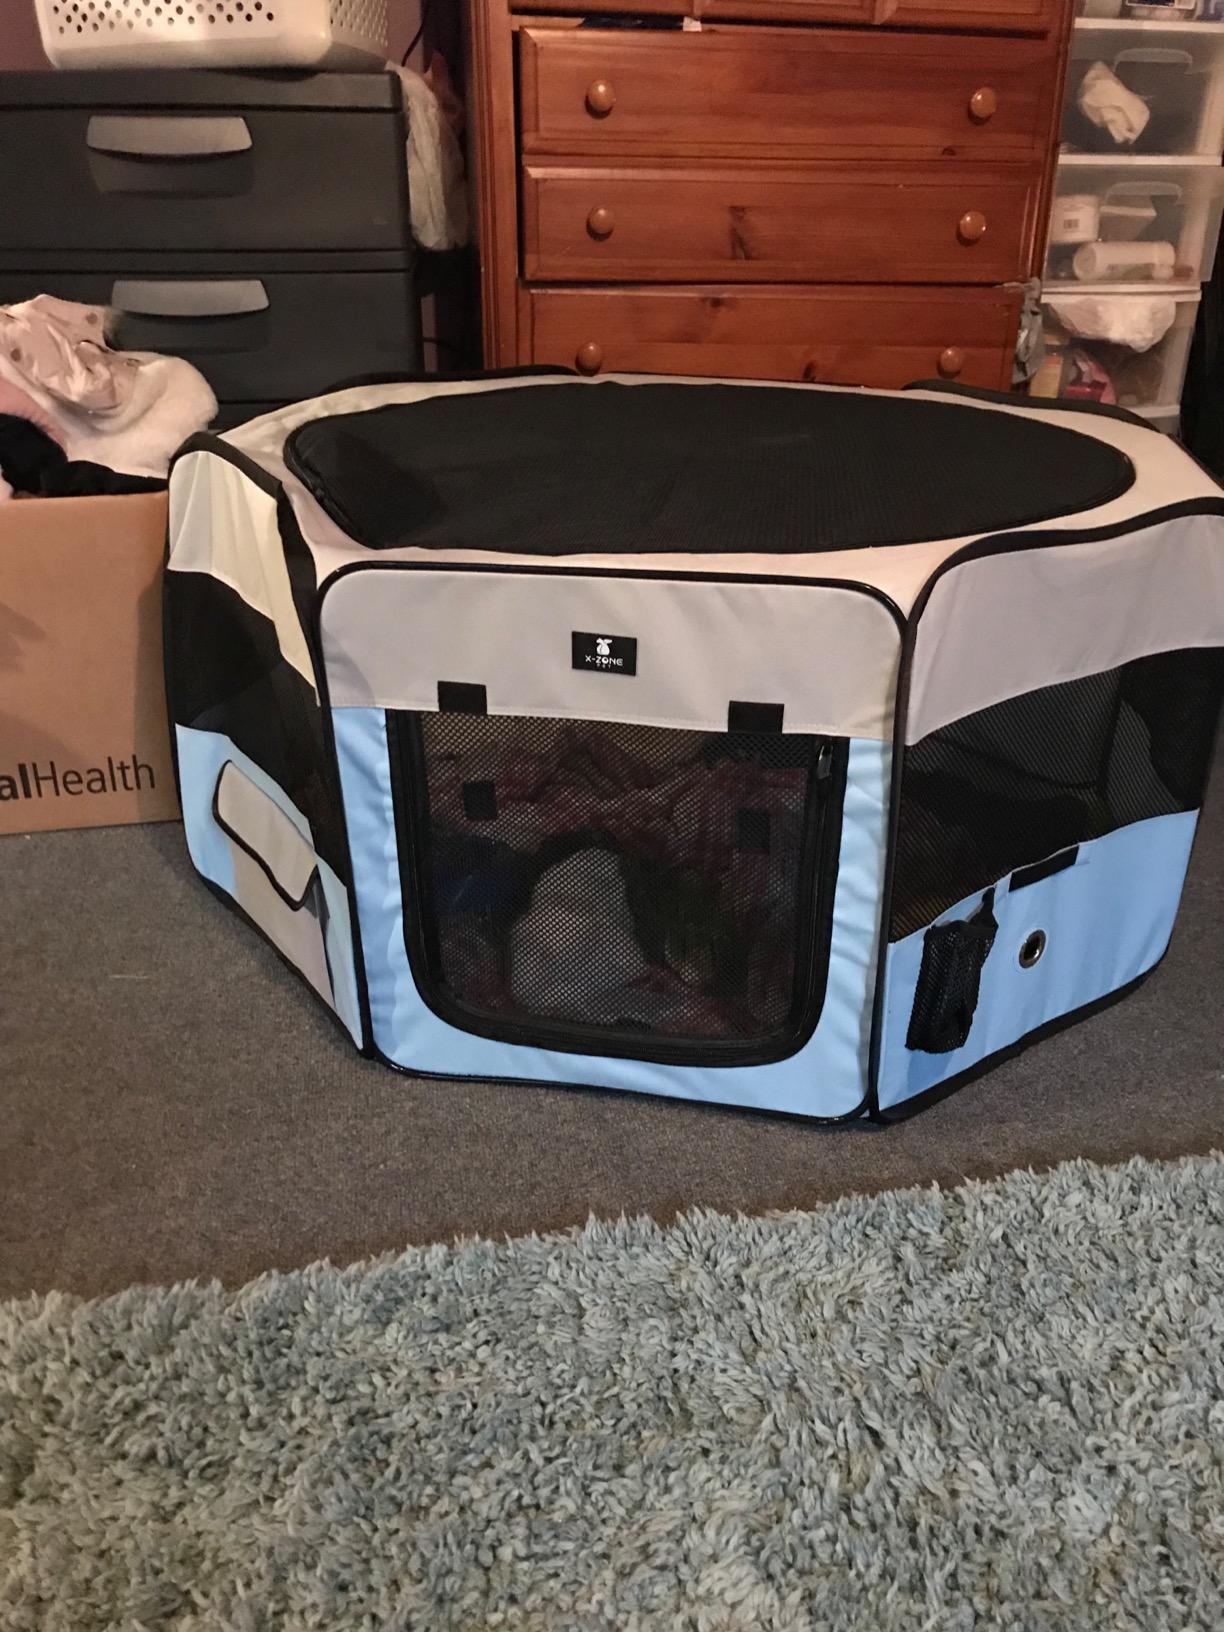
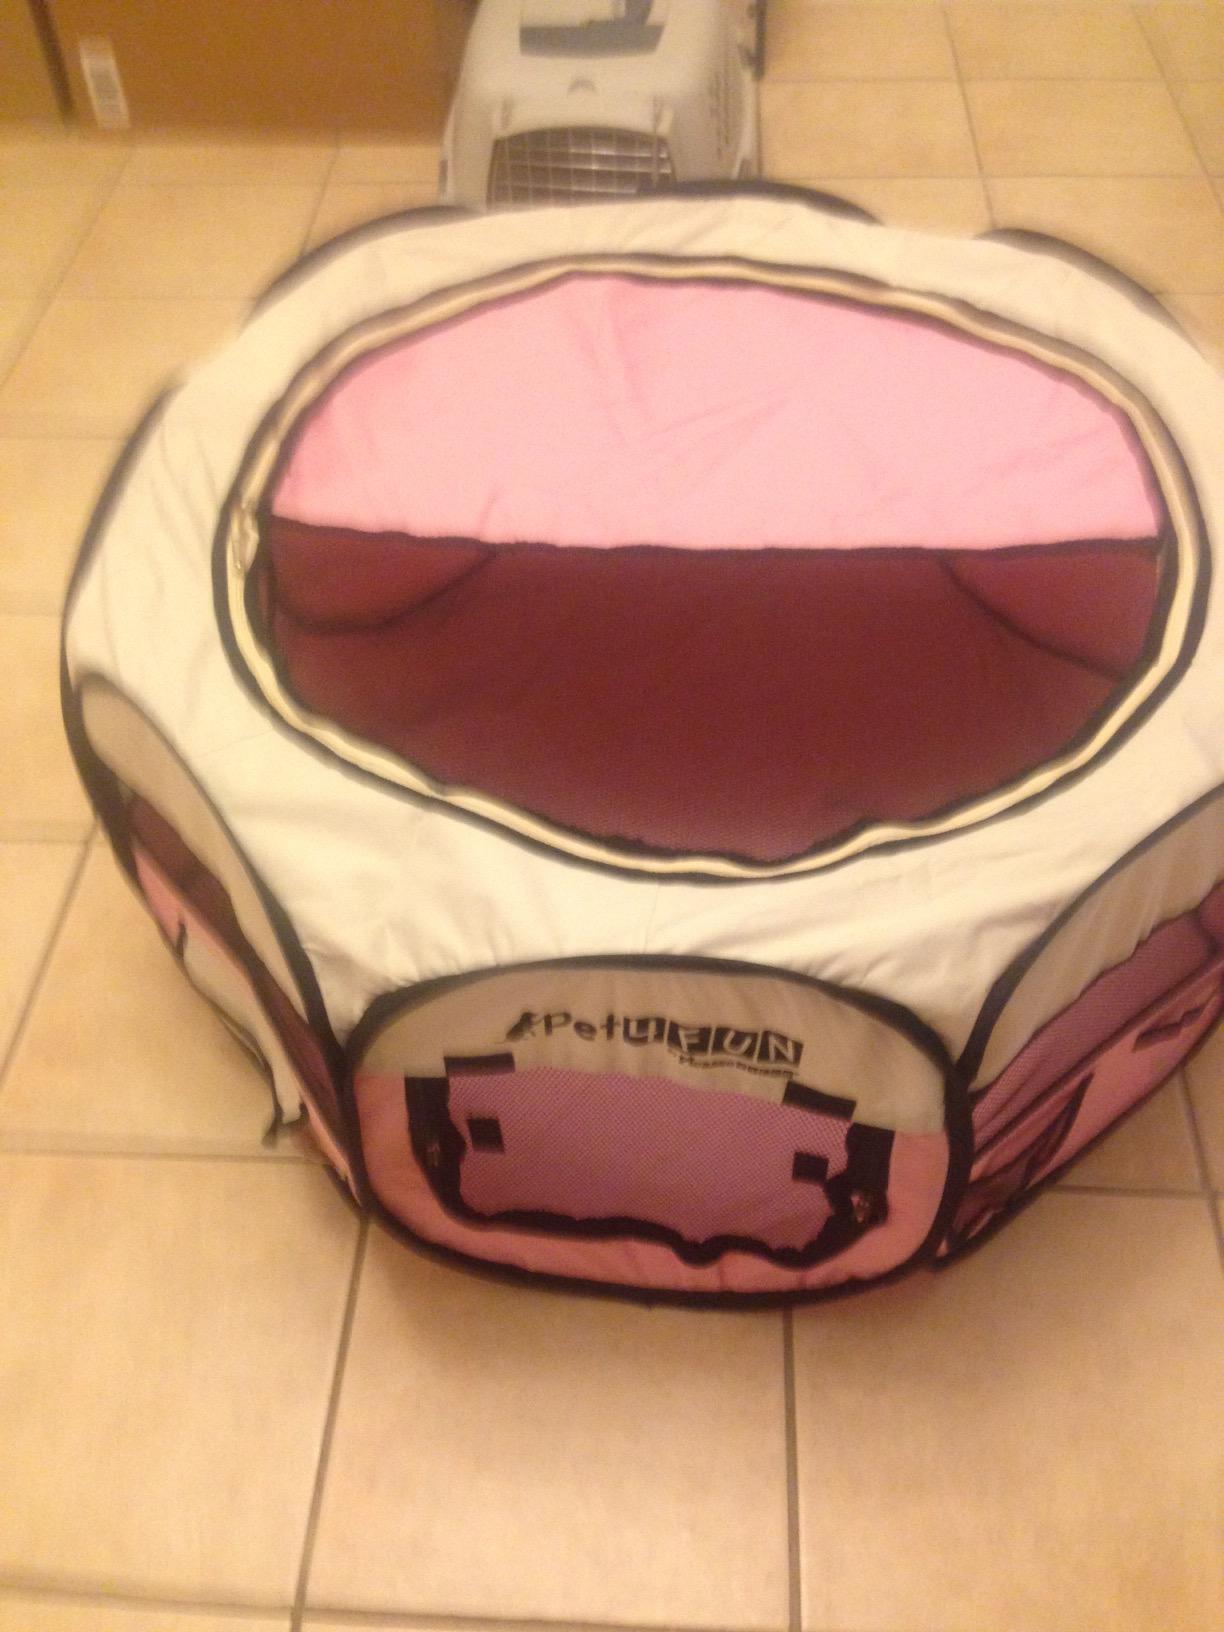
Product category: items_kennel
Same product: no